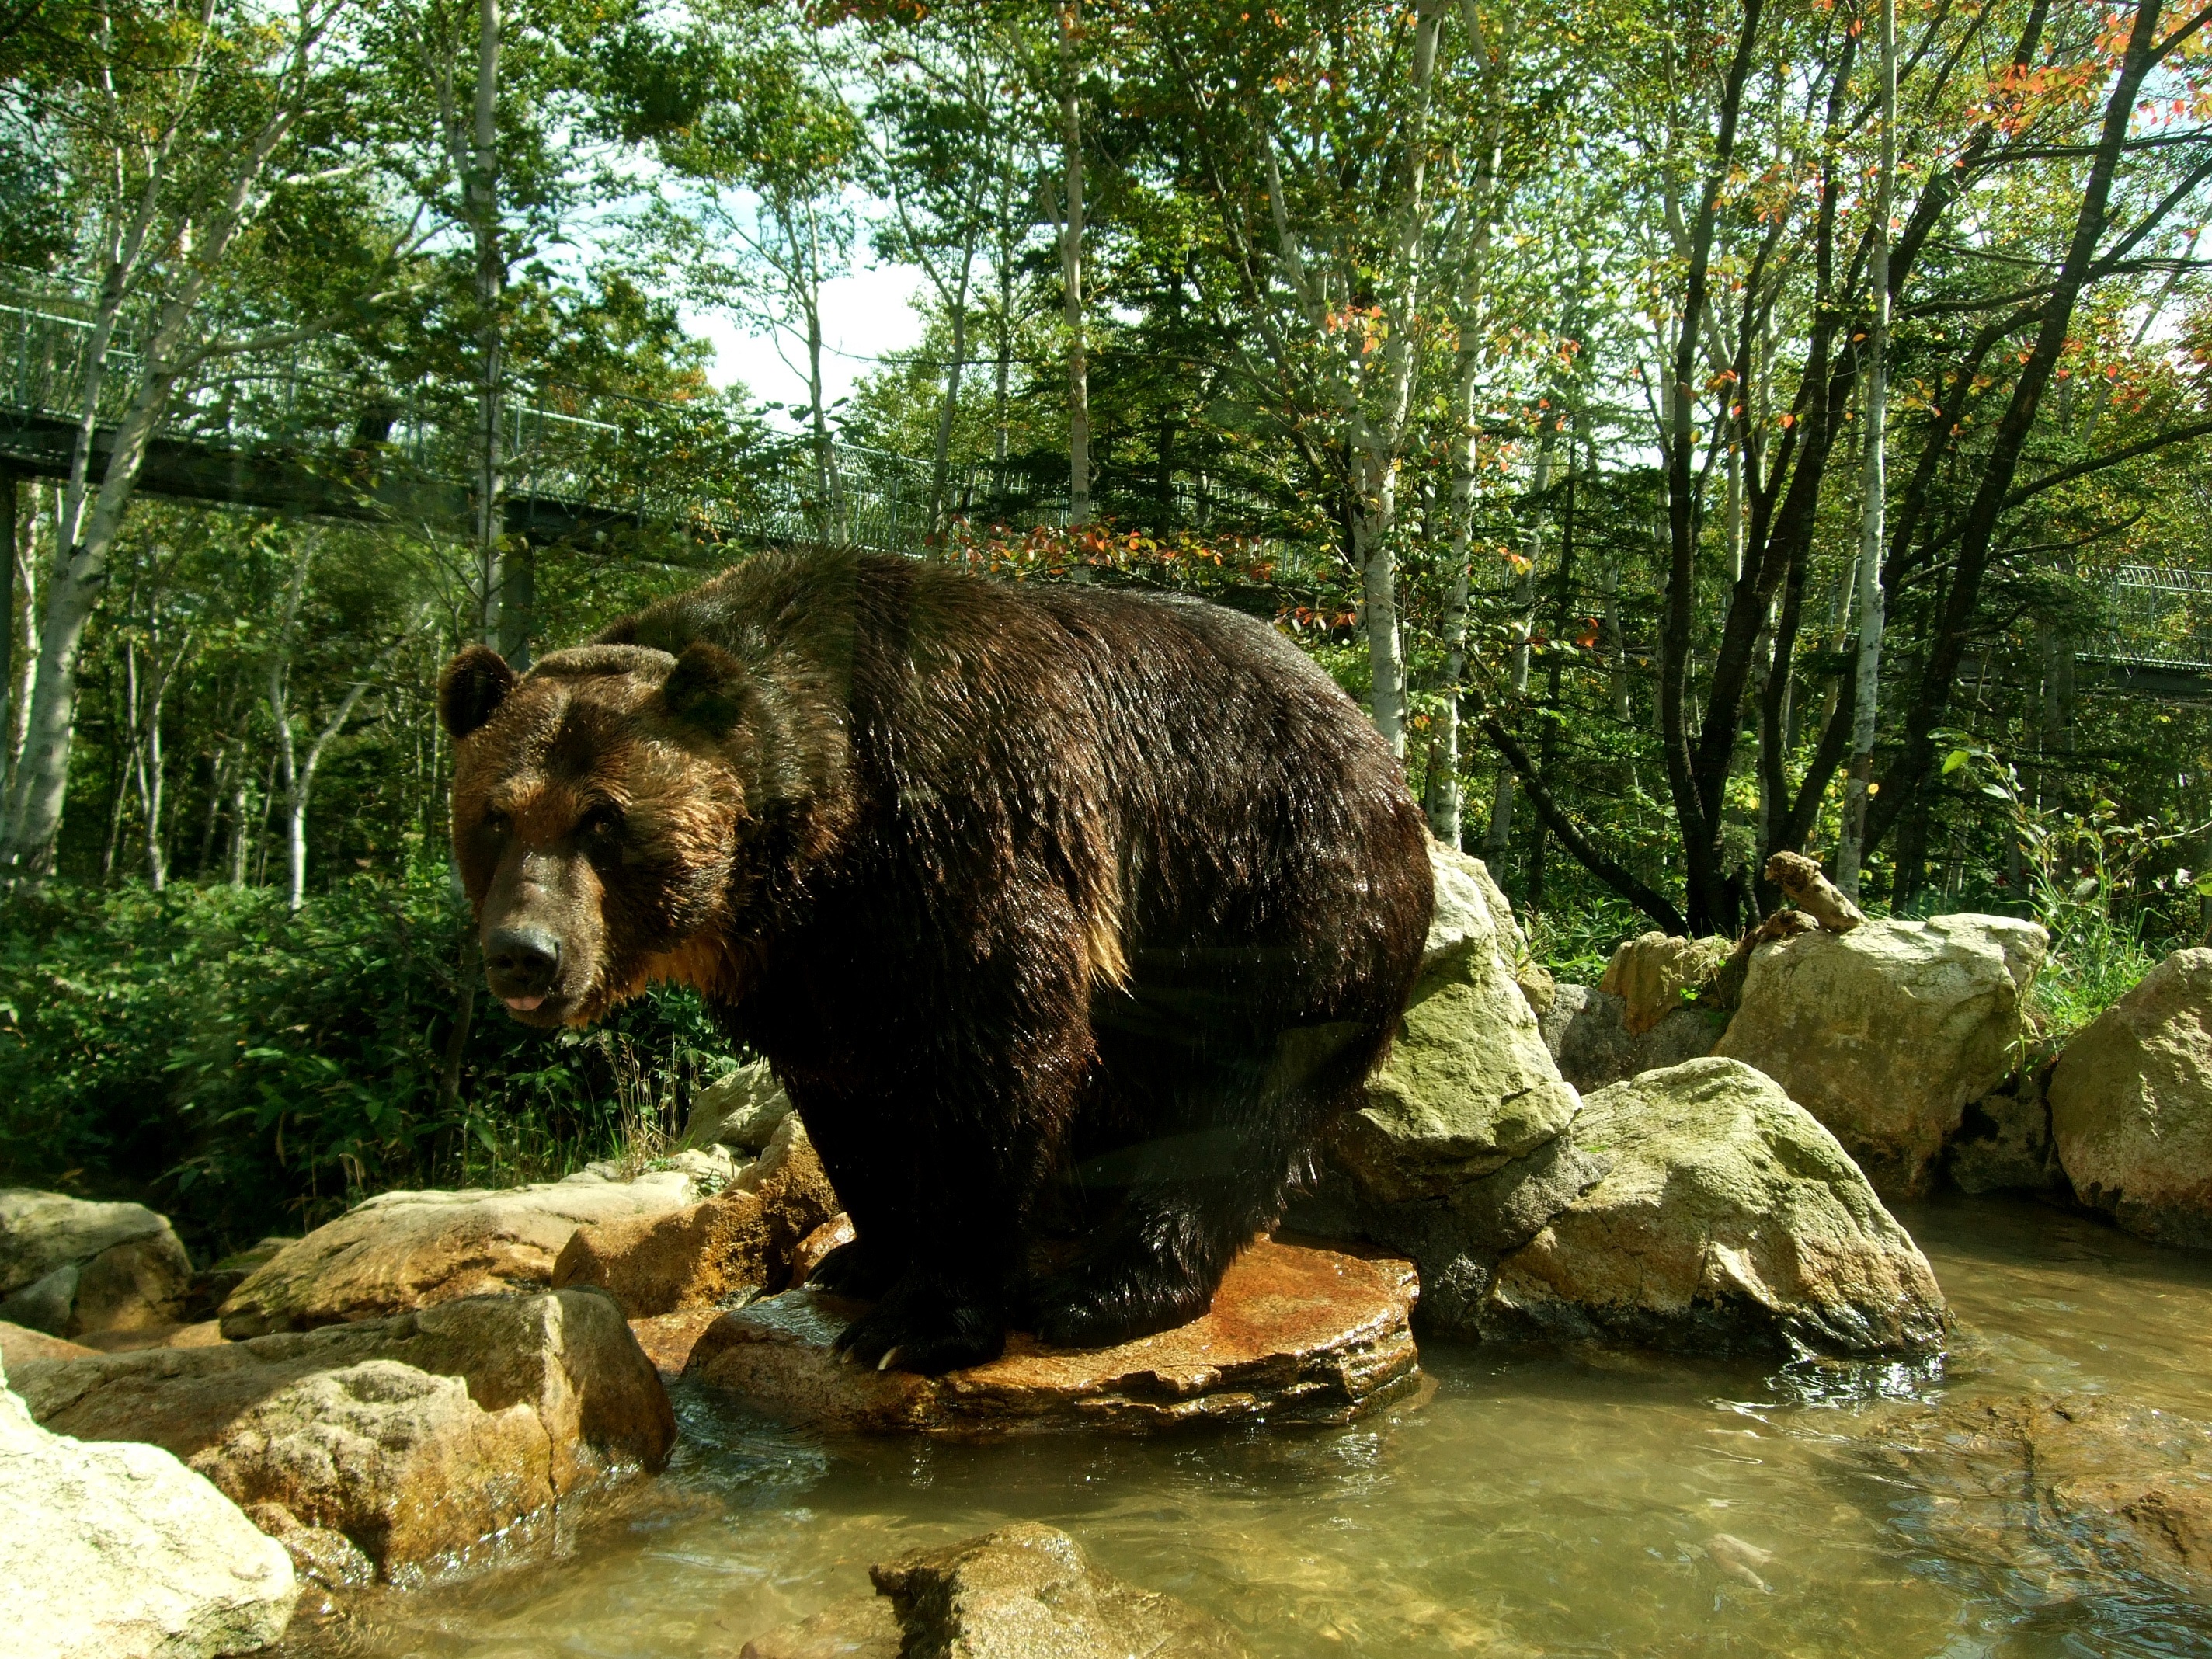
animal, bear, wildlife, zoo, jungle, natural, autumn, japan, fauna, brown bear, creature, bear mountain, hokkaido, cute animals, grizzly bear, outdoor recreation, sahoro resort